Selby

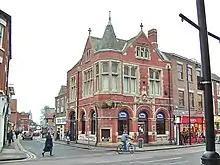
Former town council offices, Selby

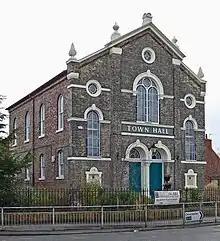
Selby Town Hall

At the lowest level of governance is Selby Town Council. The town is divided into three electoral wards, north, south, each represented by five councillors, and west, represented by seven councillors. These 17 councillors are responsible for burial grounds, allotments, play areas and some street lighting. Elections to the town council are held every four years. The Mayor of Selby is elected annually by the members of the town council.